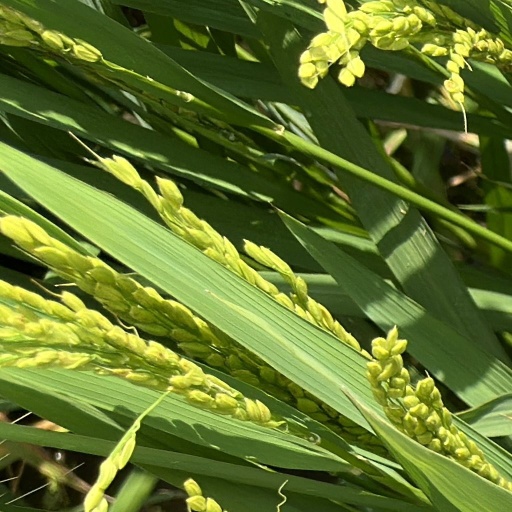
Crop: rice